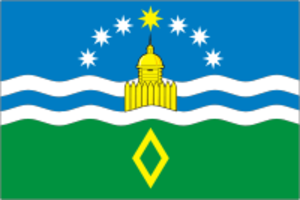
Aramil est une ville de l'oblast de Sverdlovsk, en Russie. Sa population s'élevait à 14 742 habitants en 2014.